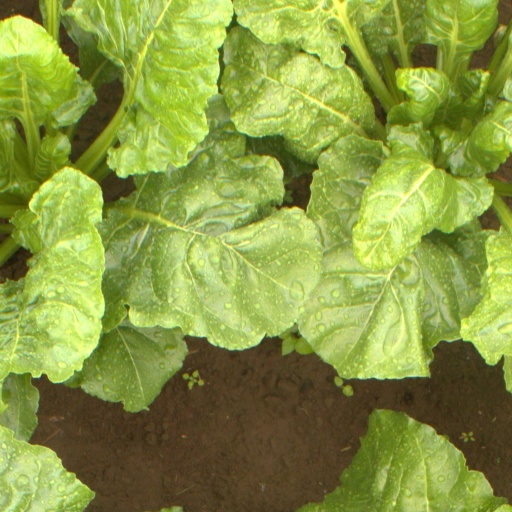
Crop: sugar beet